IBM PS/2

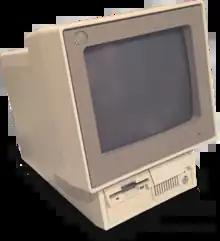
IBM Personal System/2 Model 25

The Model 30 had either an 8086 or 286 CPU and sported the full 101-key keyboard and standalone monitor along with three 8-bit ISA expansion slots. 8086 models had 720 KB floppies while 286 models had 1440 KB ones. Both the Model 25 and 30 could have an optional 20 MB ST-506 hard disk (which in the Model 25 took the place of the second floppy drive if so equipped and used a proprietary 3.5" form factor). 286-based Model 30s are otherwise a full AT-class machine and support up to 4 MB of RAM.